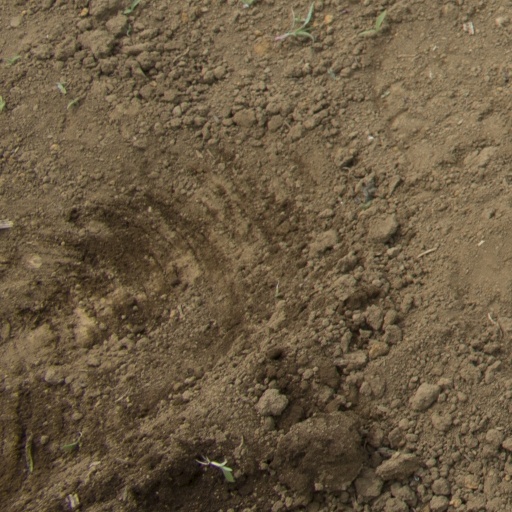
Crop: Jerusalem artichoke